A Dog's Way Home (novel)

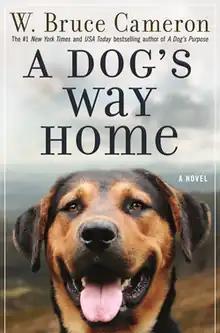
First edition cover

A Dog's Way Home is a 2017 novel by American author W. Bruce Cameron. It received a mostly positive reception and was adapted into a movie of the same name. It is followed by the 2021 novel "A Dog's Courage".